Scott Sigler

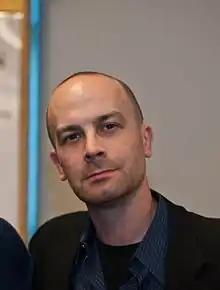
Sigler in 2010

Sigler was born and raised in Cheboygan, Michigan, where he inherited a love of classic monster films from his father. His mother, a school teacher, encouraged his reading, offering him any book he wanted.